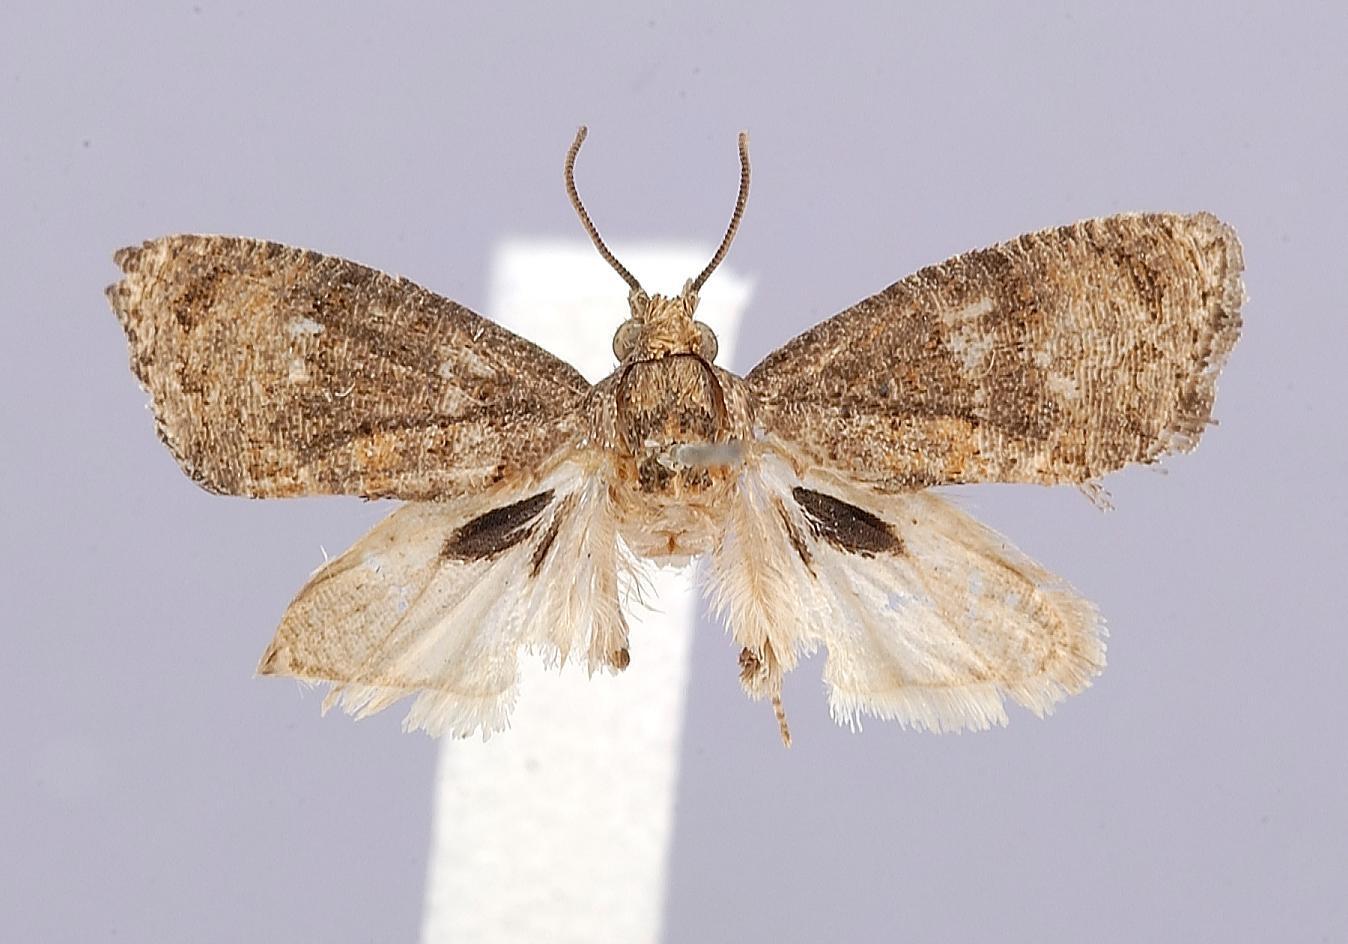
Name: Cryptophlebia nota
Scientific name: Cryptophlebia nota Kawabe, 1978
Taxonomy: Animalia, Arthropoda, Insecta, Lepidoptera, Tortricidae
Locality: Honshu, Ishikawa Prefecture, Anamizu, Bira, Prefecture, Japan
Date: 9 Aug 1961